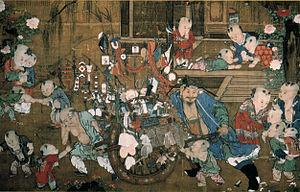
Su Hanchen ou Sou Han-Tch'en ou Su Hanch'ēn est un peintre chinois du XIIᵉ siècle, originaire de Kaifeng. Ses dates de naissance et de décès ne sont pas connues, mais on sait que sa période d'activité se situe sous le règne de l'empereur Song Huizong.